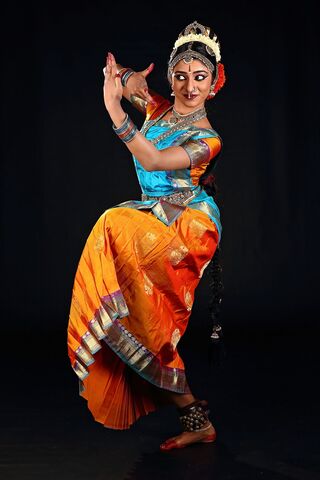
Dance form: kuchipudi